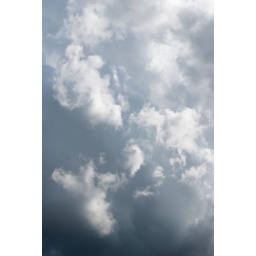
It's great laying down in the grass and watching these clouds change.